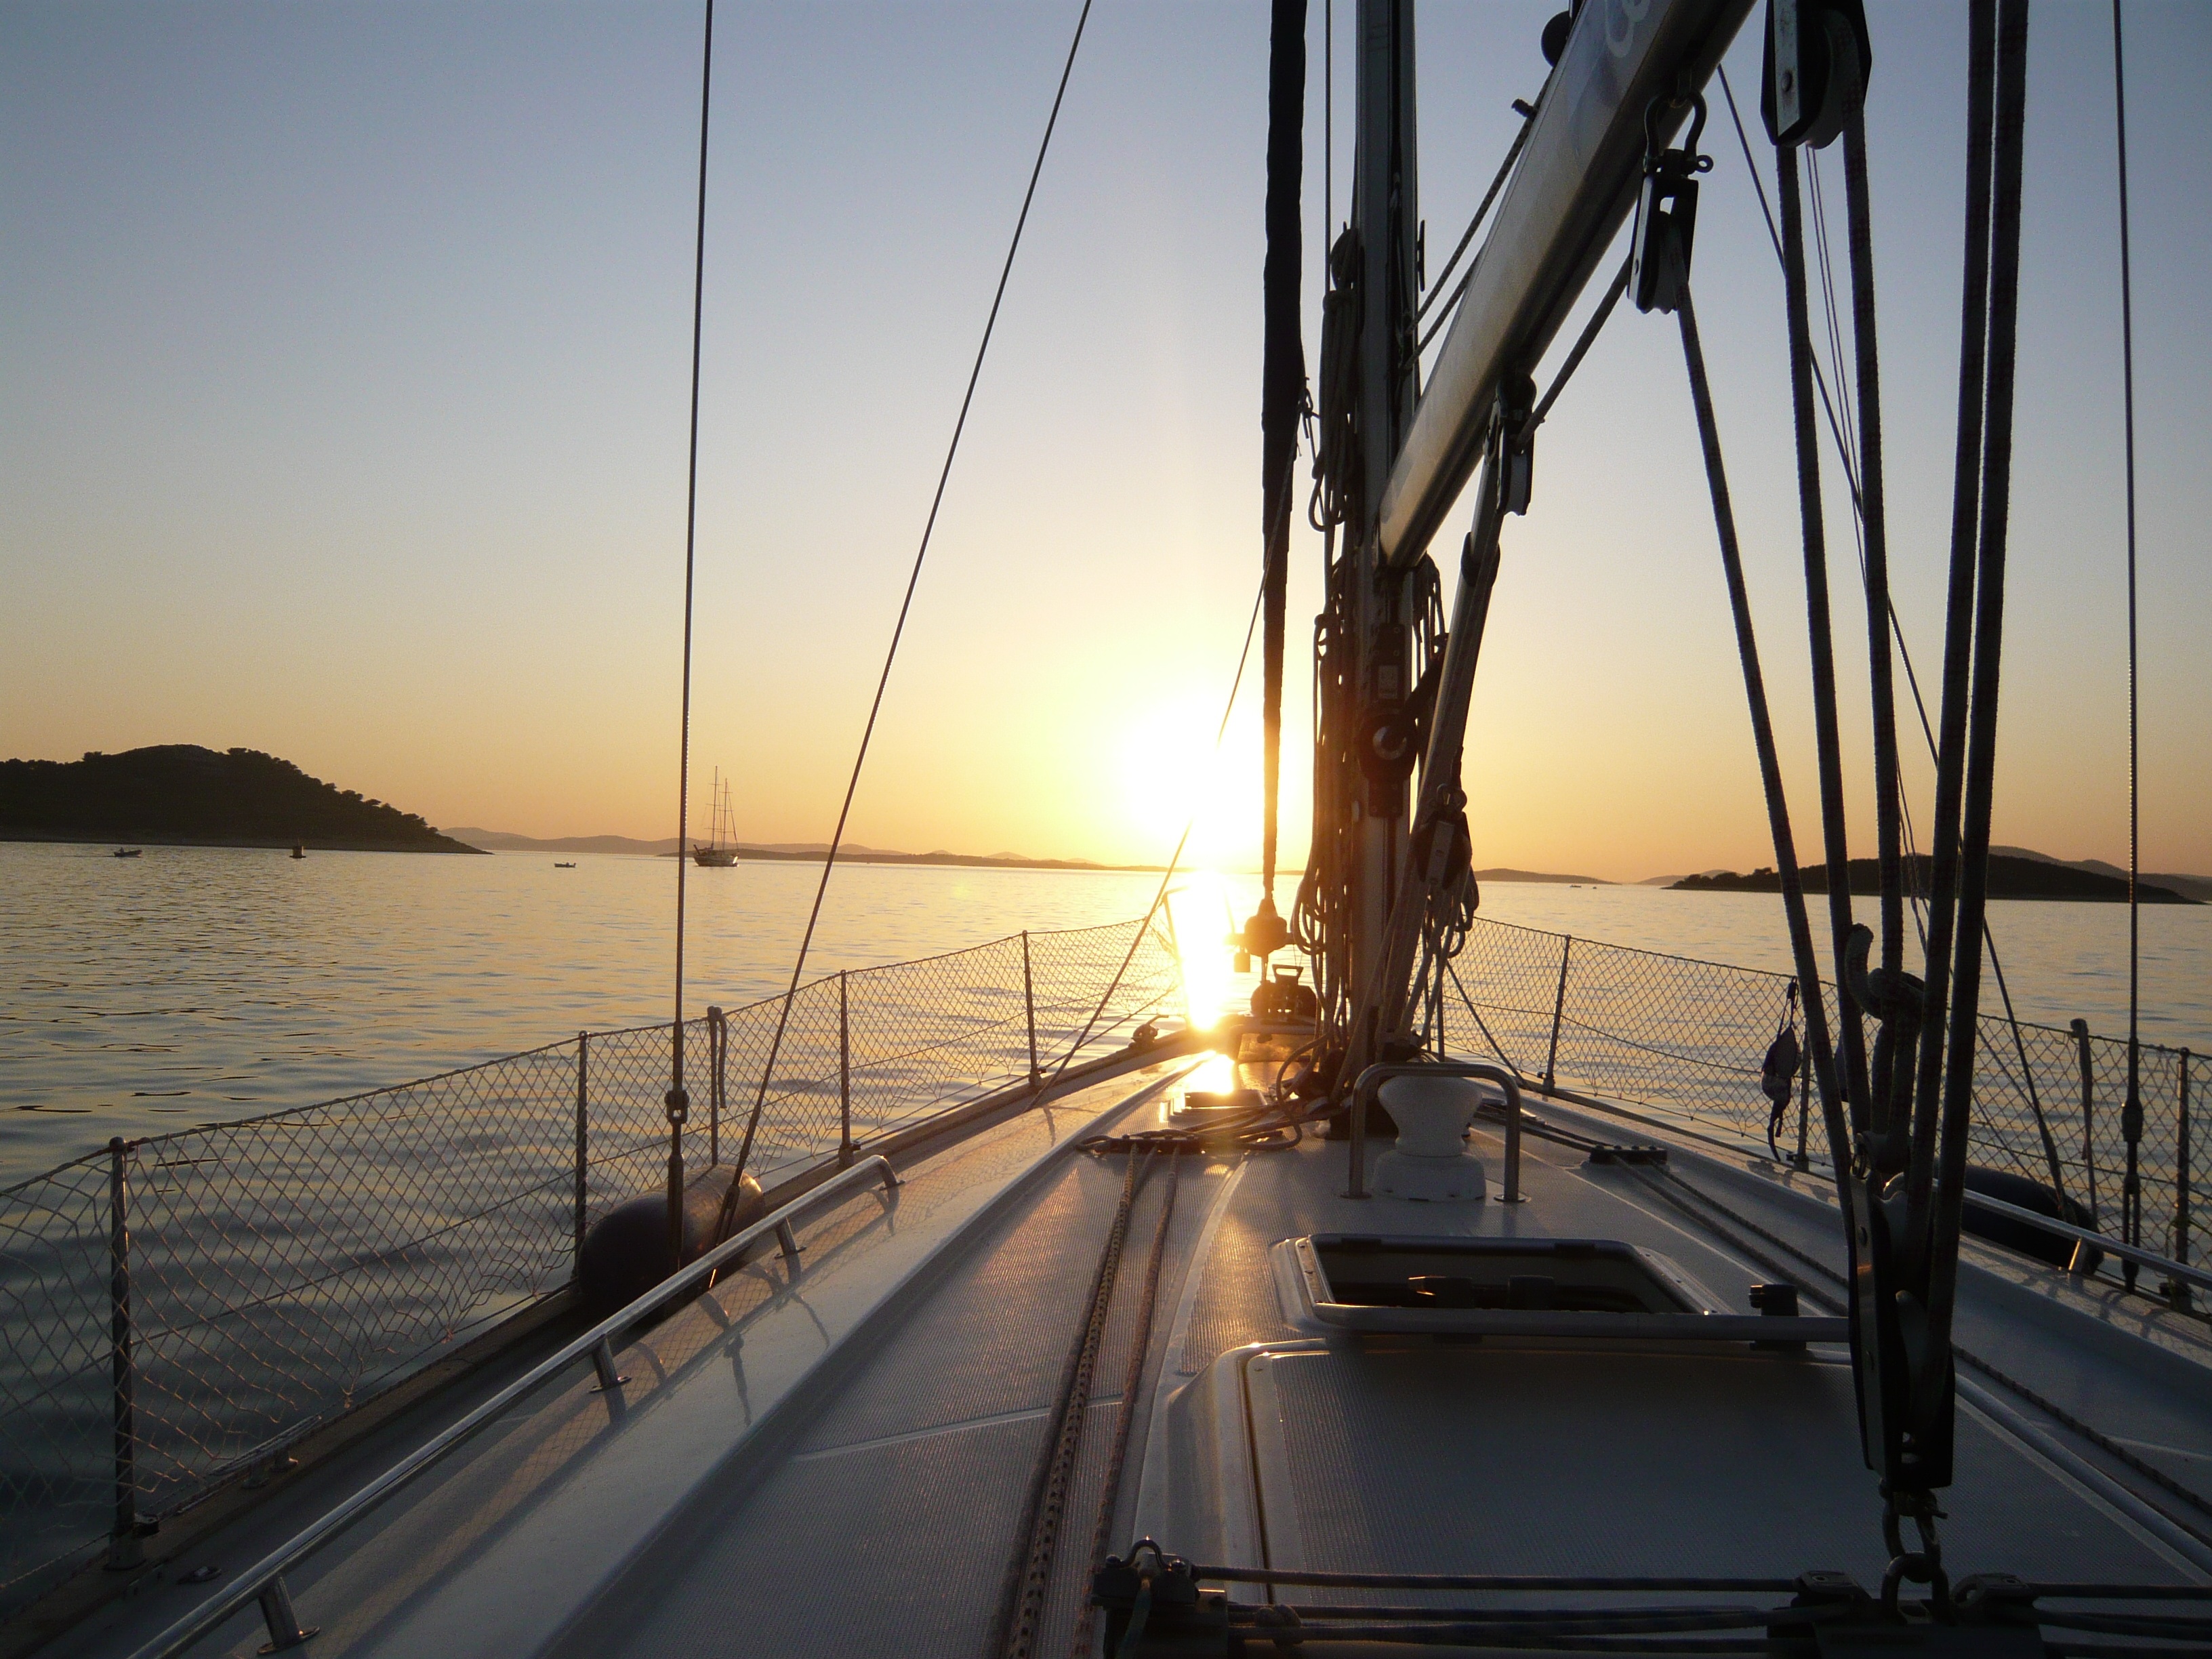
sea, dock, sunset, boat, vehicle, mast, sailing, yacht, marina, sailboat, sail, watercraft, sailing boat, sailing ship